Arthur Miller

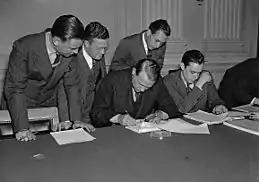
While newsmen take notes, Chairman Dies of House Un-American Activities Committee reads and proofs his letter replying to Pres. Roosevelt's attack on the committee, October 26, 1938

The HUAC took an interest in Miller himself not long after "The Crucible" opened, engineering the US State Department's denying him a passport to attend the play's London opening in 1954. When Miller applied in 1956 for a routine renewal of his passport, the House Un-American Activities Committee used this opportunity to subpoena him to appear before the committee. Before appearing, Miller asked the committee not to ask him to name names, to which the chairman, Francis E. Walter (D-PA) agreed. When Miller attended the hearing, to which Monroe accompanied him, risking her own career, he gave the committee a detailed account of his political activities. Reneging on the chairman's promise, the committee demanded the names of friends and colleagues who had participated in similar activities. Miller refused to comply, saying "I could not use the name of another person and bring trouble on him." As a result, a judge found Miller guilty of contempt of Congress in May 1957. Miller was sentenced to a fine and a prison sentence, blacklisted from Hollywood, and disallowed a US passport. In August 1958, his conviction was overturned by the court of appeals, which ruled that Miller had been misled by the chairman of the HUAC.